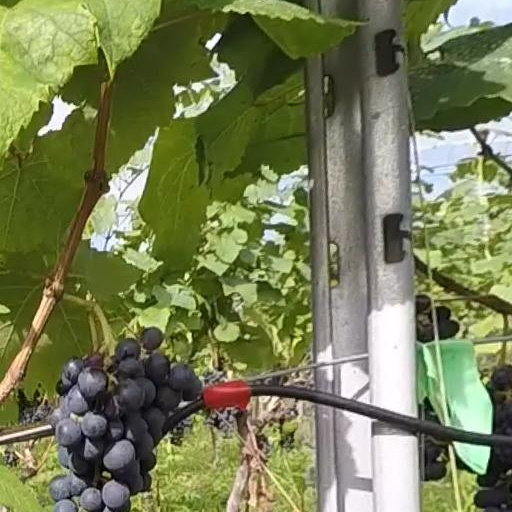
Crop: grape